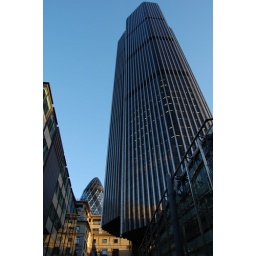
Tower 42 AKA the National Westminster Tower office building in London's financial centre, with the Gherkin in the background.